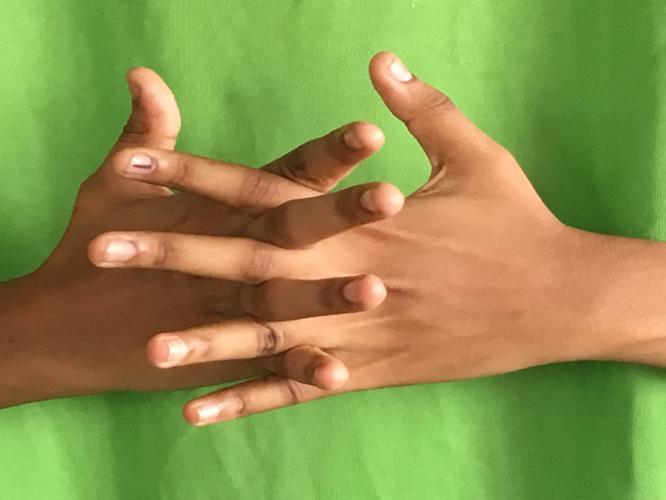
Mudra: Karkatta
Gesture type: double_hand